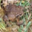
Label: frog